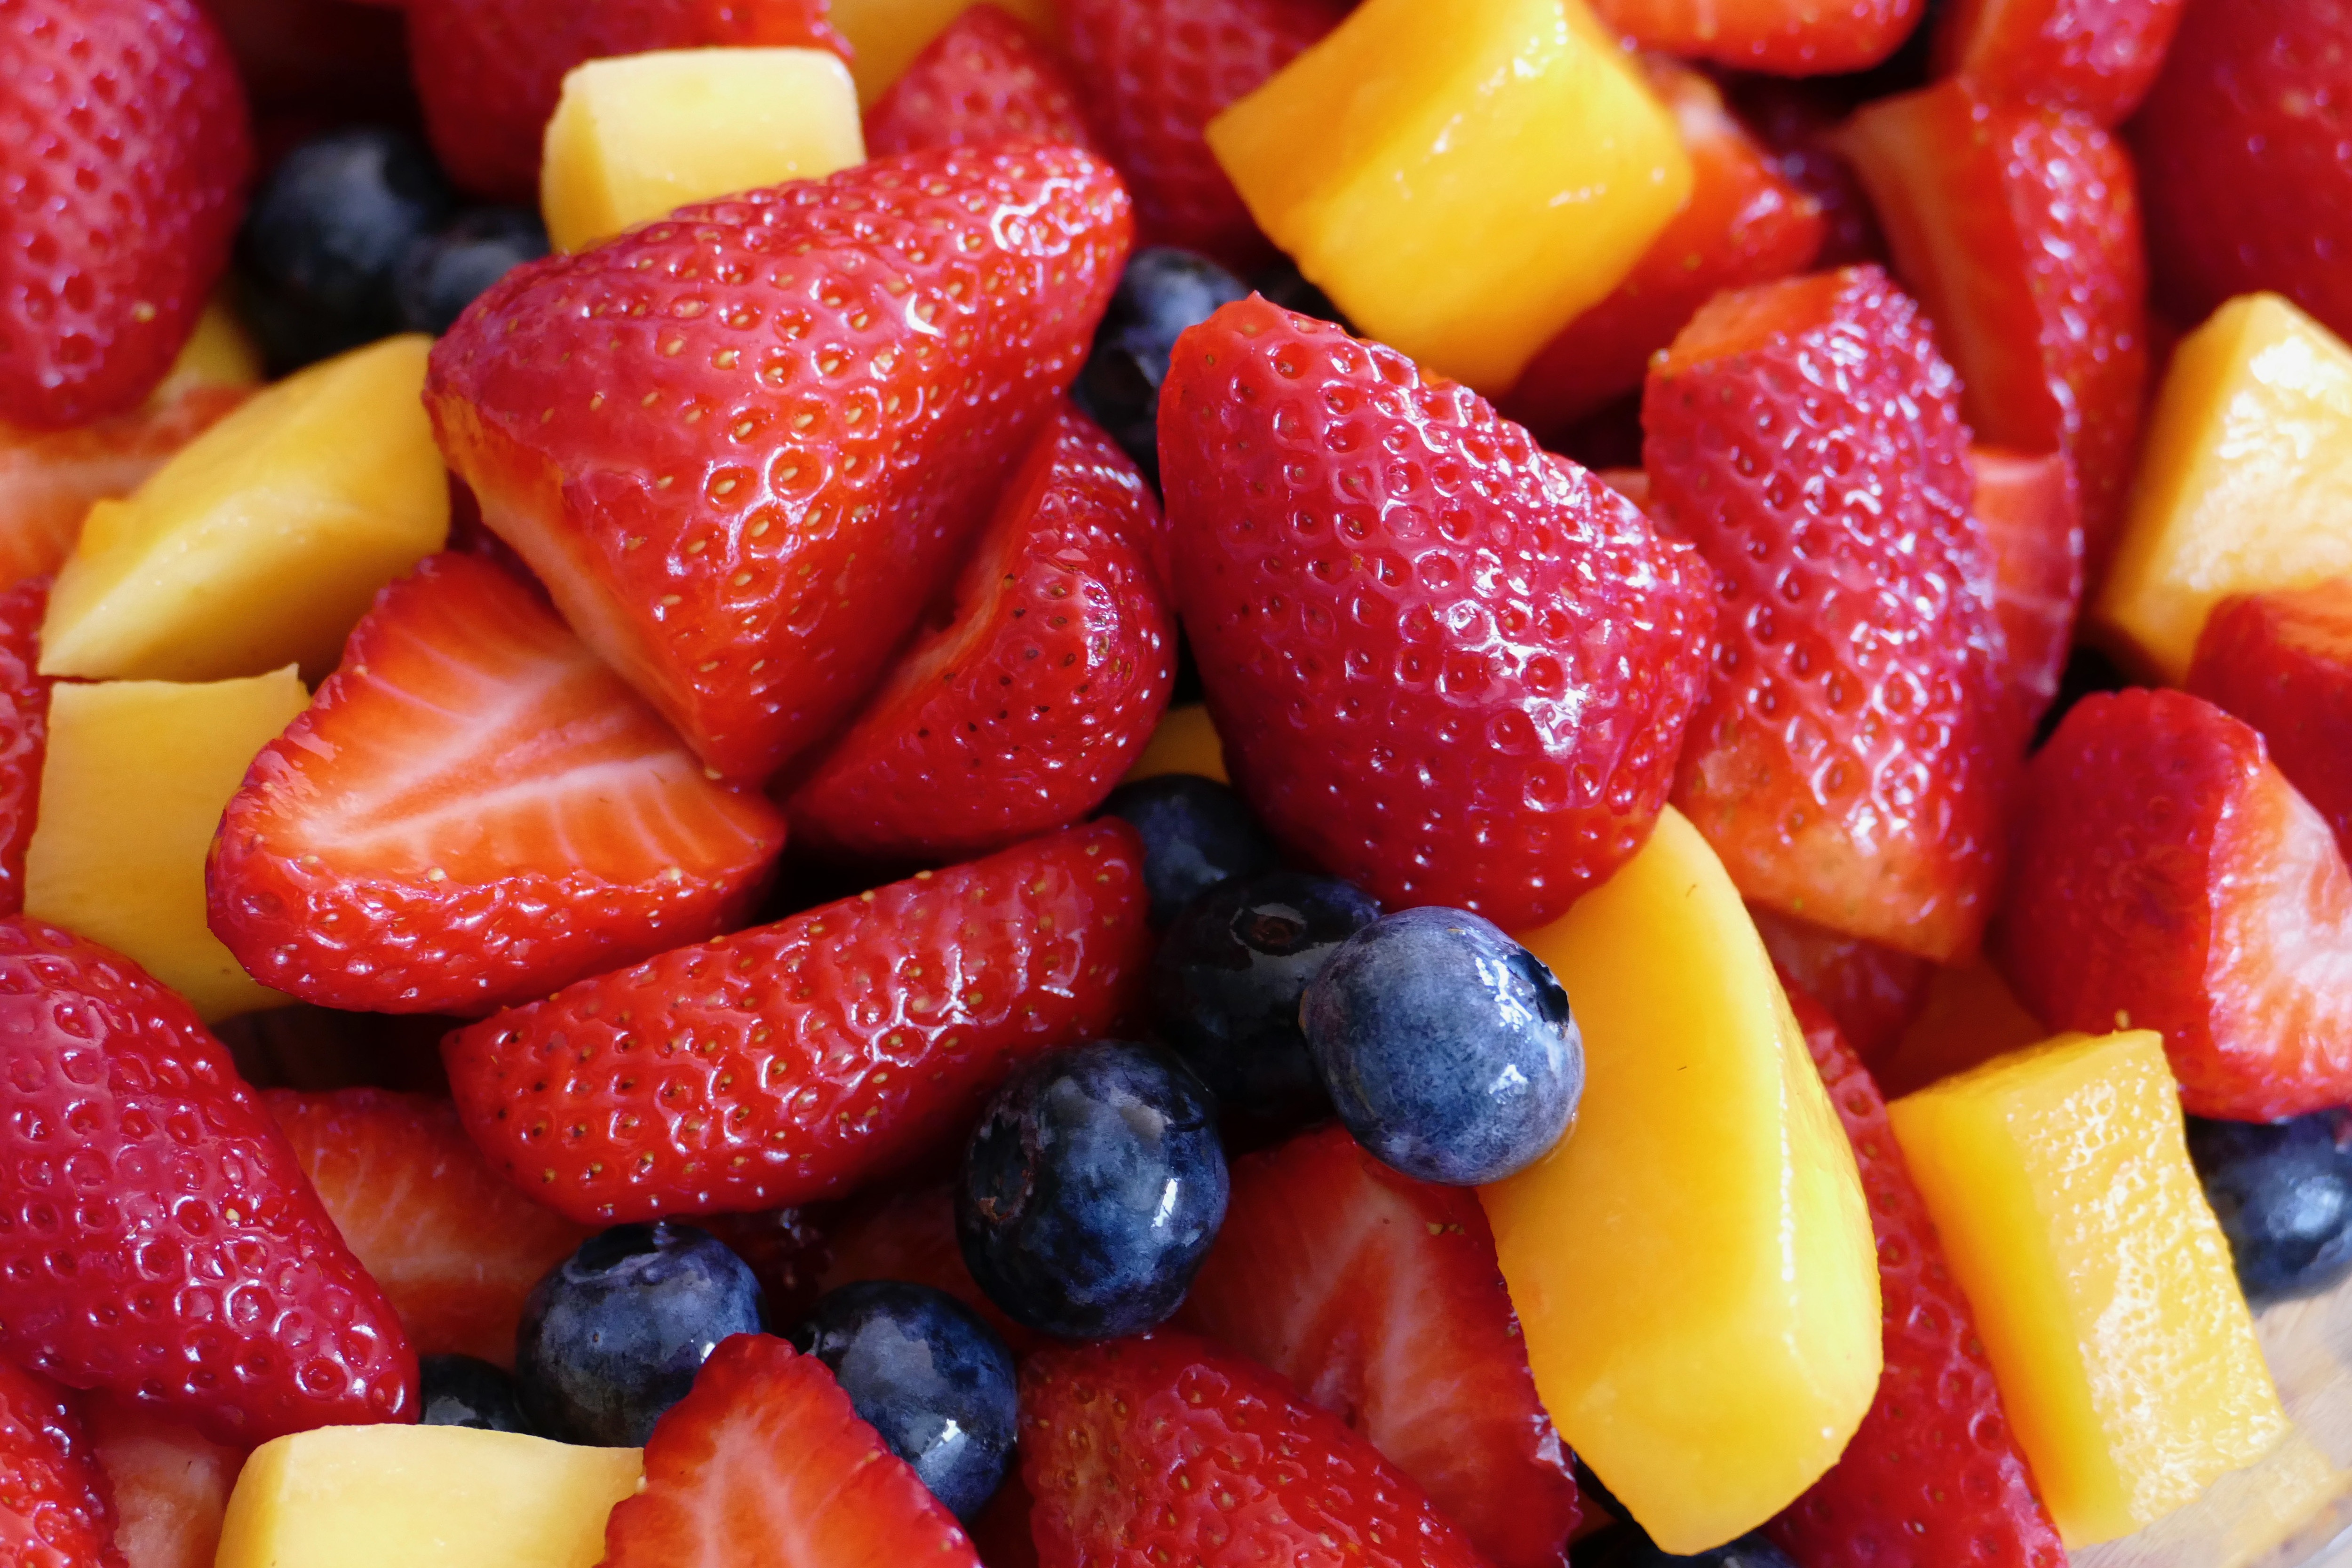
natural foods, food, fruit, fruit salad, macedonia, strawberry, sweetness, cuisine, superfood, strawberries, ingredient, dish, plant, Tutti frutti, Superfruit, frutti di bosco, produce, berry, vegetarian food, vegetable, salad, vegan nutrition